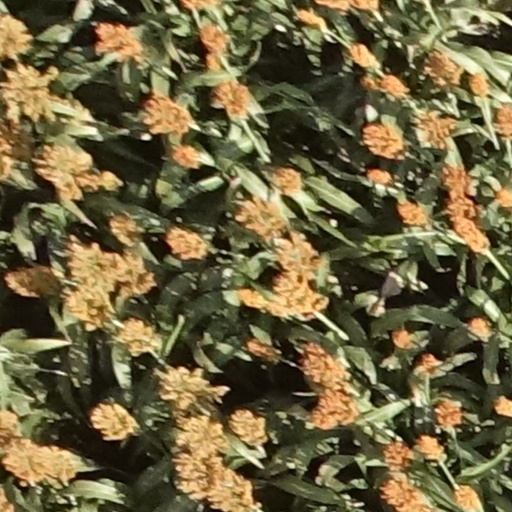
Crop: sorghum